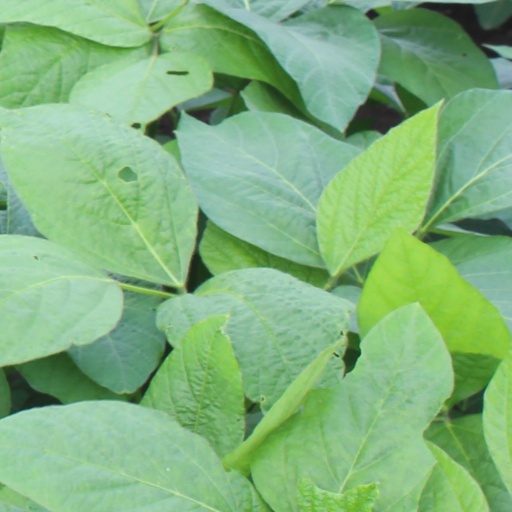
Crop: soybean